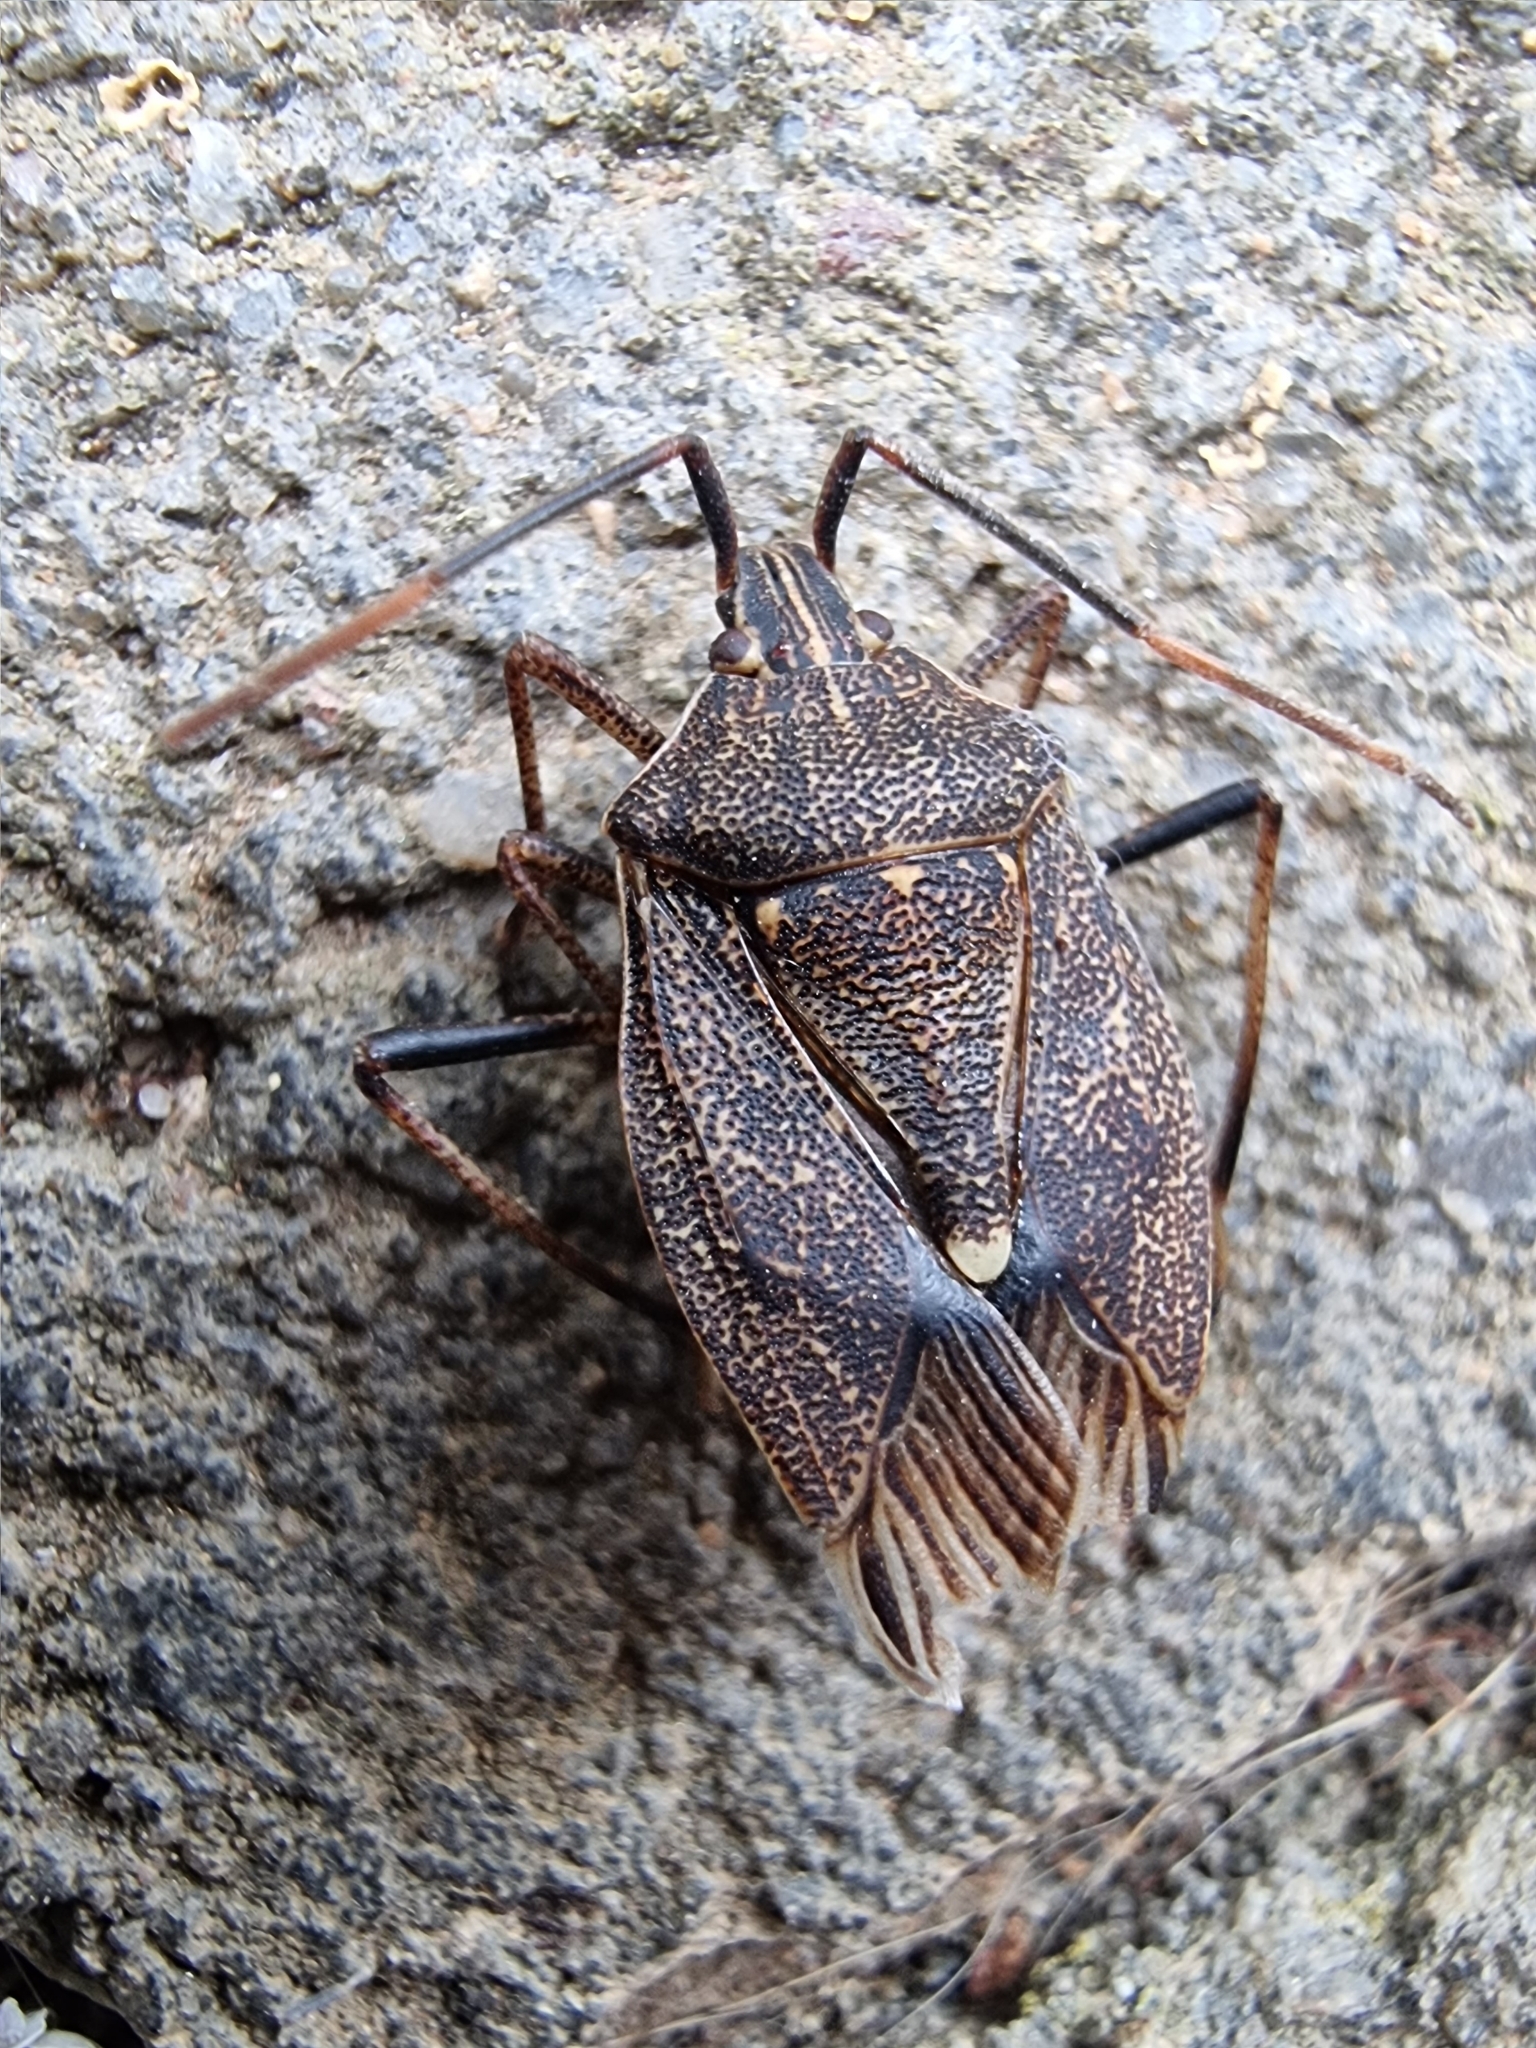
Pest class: stink_bug